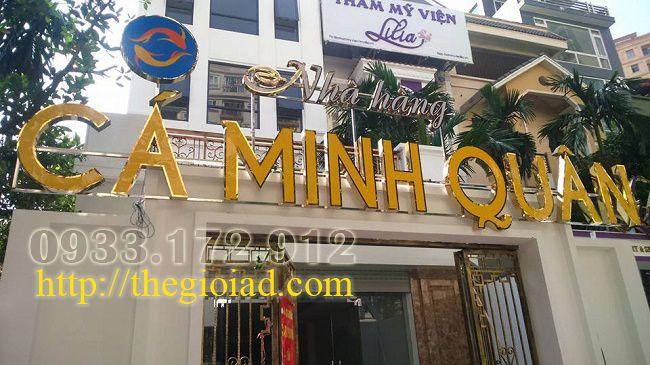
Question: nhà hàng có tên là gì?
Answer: nhà hàng có tên là cá minh quân